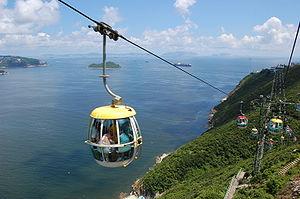
Ocean Park Hong Kong est un parc de loisirs situé dans le district Sud de l'île de Hong Kong. Le thème de ce parc d'attractions est le monde marin. Le public peut aller à Ocean Park en taxi, en métro grâce à la station Ocean Park ou par Citybus. Il est ouvert depuis 1977 et sa superficie est d'environ 170 000 m². Près de 5 millions de personnes visitent chaque année ce parc. Ocean Park Corporation, organisation à but non lucratif, est le propriétaire et gérant de ce parc d'attractions.